A Pail of Air

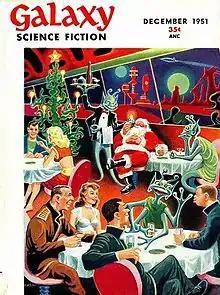
Cover of the issue of "Galaxy Magazine" wherein the story was first published

"A Pail of Air" is a science fiction short story by American writer Fritz Leiber. It originally appeared in the December 1951 issue of "Galaxy Magazine" and was dramatized on the radio show "X Minus One" in March 1956.